United States and the Paris Agreement

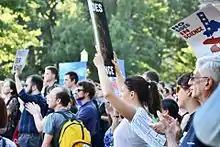
Protesters in Washington, D.C., the day of the announcement

The Paris Agreement was an addition to the United Nations Framework Convention on Climate Change (UNFCCC), initially agreed to by all 195 countries present at the 2015 United Nations Climate Change Conference in December of that year, including the United States then under the presidency of Barack Obama. Due to the status of the United States and China as the greatest emitters of carbon dioxide, Obama's support and his cooperation with China were seen as major factors leading to the convention's early success.